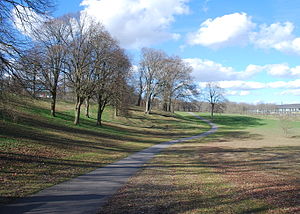
Digterparken (Viborg)
Digterparken set mod nord i april 2011.